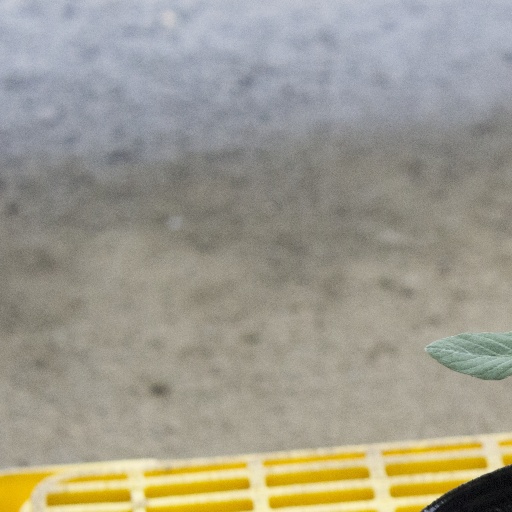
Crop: soybean